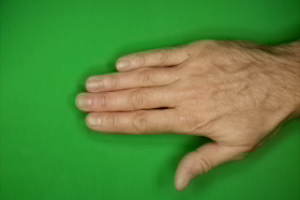
Label: paper